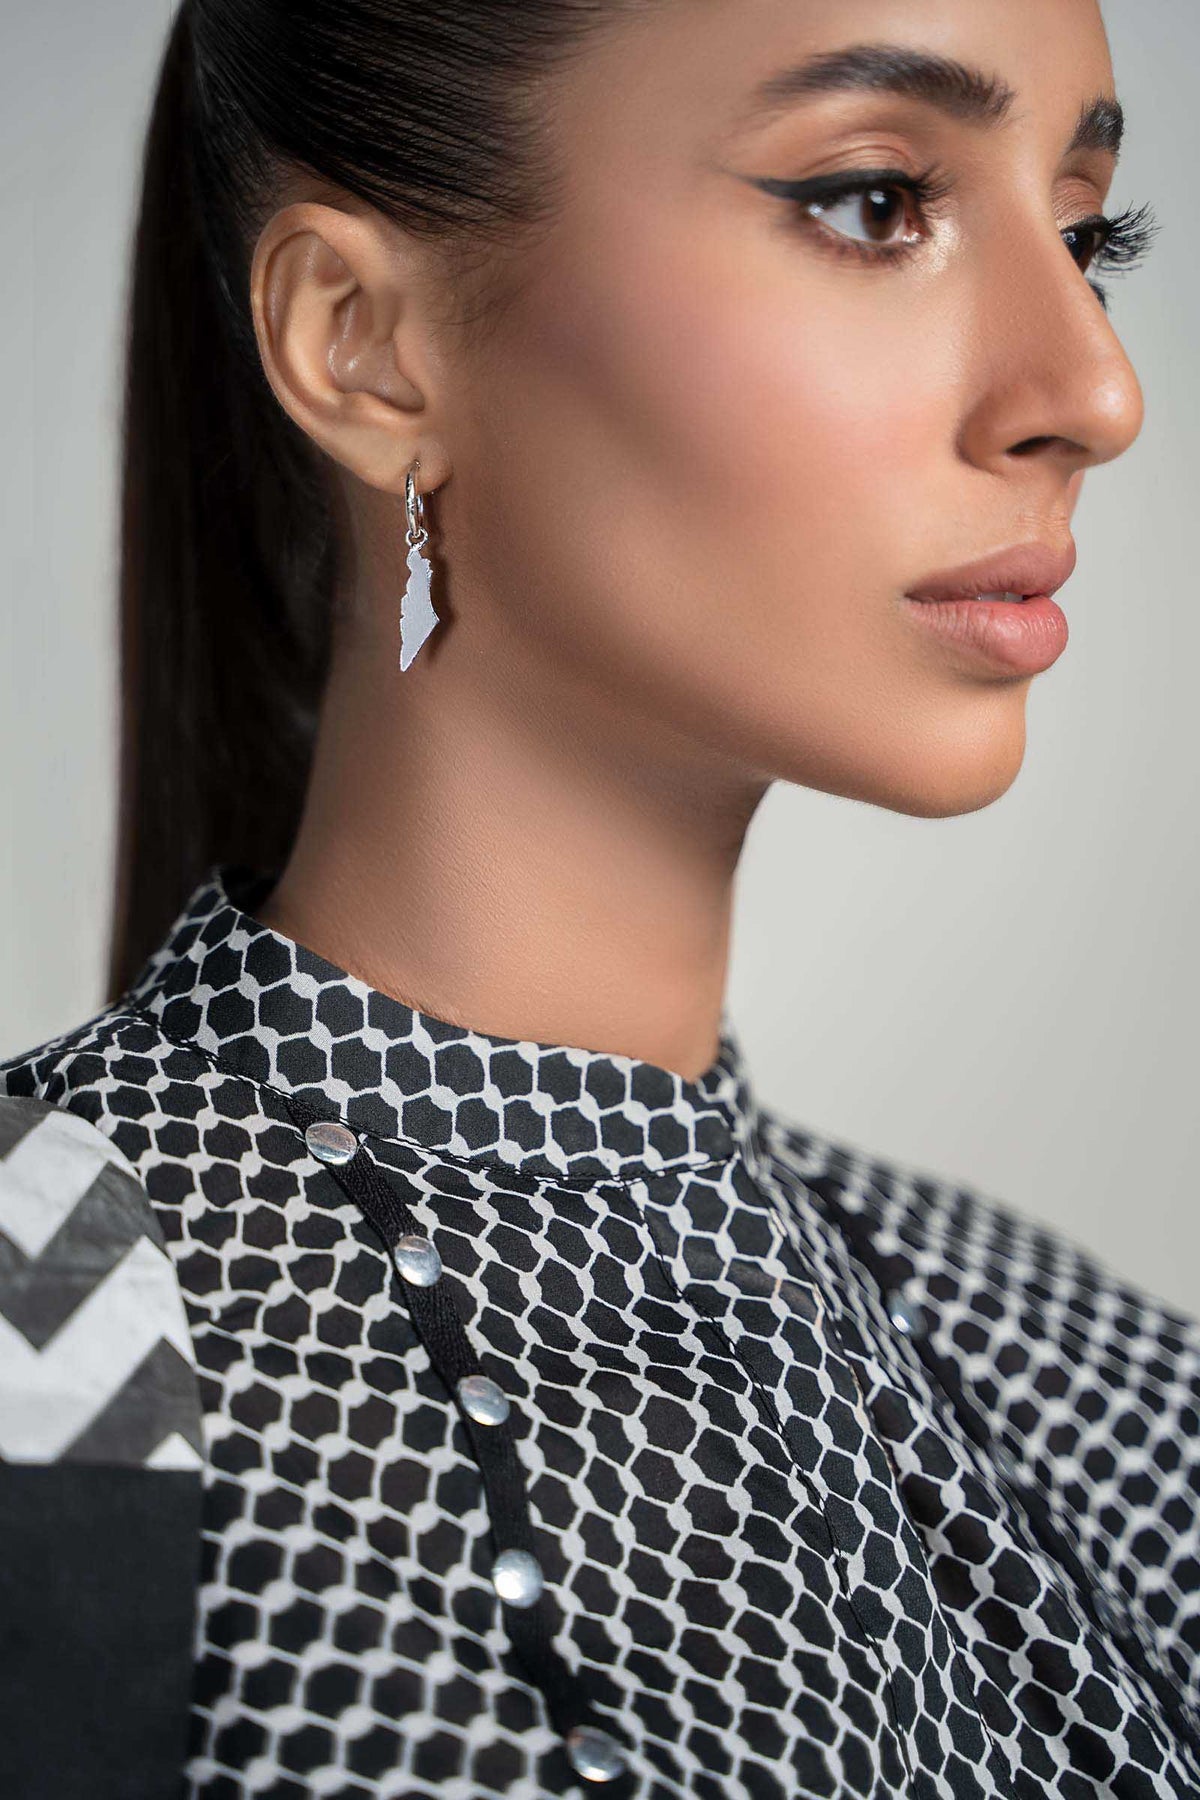
black silver kashif earring